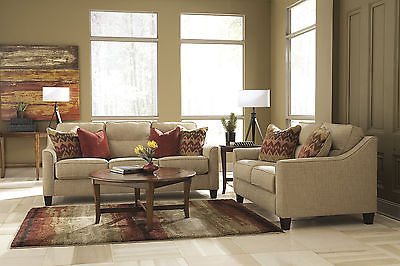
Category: sofa